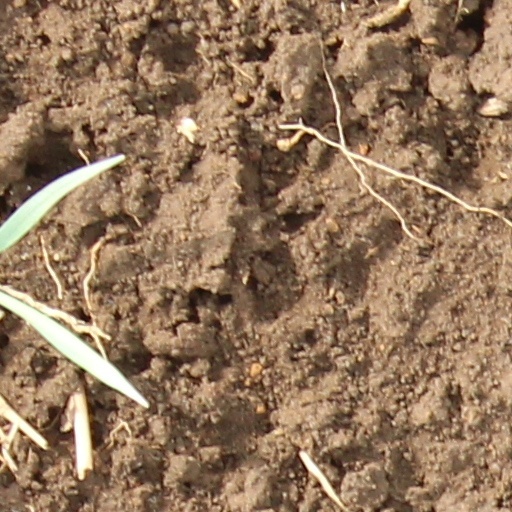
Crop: wheat